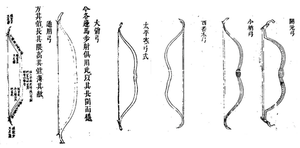
Depuis des millénaires, le tir à l'arc chinois a joué un rôle central dans la société chinoise. En particulier, le tir à l'arc occupait une place prépondérante dans la culture et la philosophie anciennes de la Chine: le tir à l'arc était l'un des Six arts nobles de la dynastie Zhou; le tir à l'arc était une vertu pour les empereurs chinois; Confucius était lui-même un professeur de tir à l'arc; et Lie Zi était un archer passionné. Étant donné que les cultures associées à la société chinoise couvraient une vaste zone géographique et une large gamme de temps, les techniques et équipements associés au tir à l'arc chinois sont divers. L’amélioration des armes à feu et d’autres circonstances de la Chine du XXe siècle ont entraîné la disparition du tir à l’arc en tant que pratique militaire et rituelle et, pendant la majeure partie du XXe siècle, il ne restait plus qu’un seul atelier traditionnel d’arc et de flèche. Cependant, au début du 21ᵉ siècle, les artisans cherchant à construire des arcs et des flèches, ainsi que des techniques de pratique de style traditionnel chinois, ont suscité un regain d'intérêt.